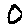
Label: 0